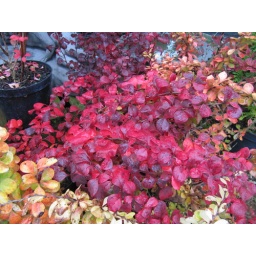
The intense orange summer foliage turns burning red in autumn ...